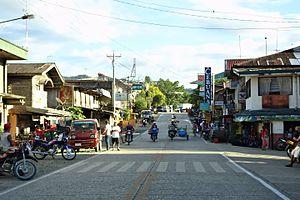
Sierra Bullones est une municipalité desPhilippines située dans le centre de la province de Bohol. Elle se trouve à 71 km de la capitale provinciale Tagbilaran.